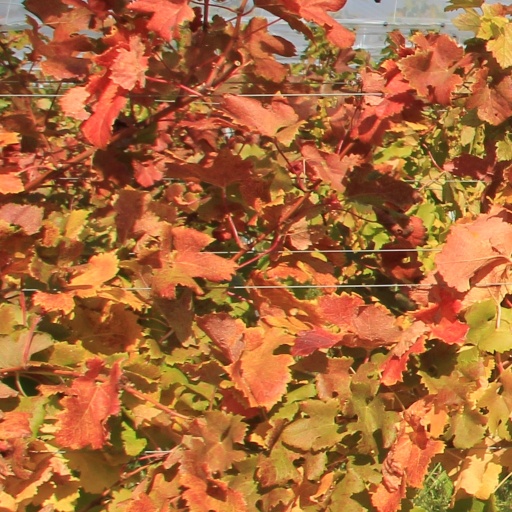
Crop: grape